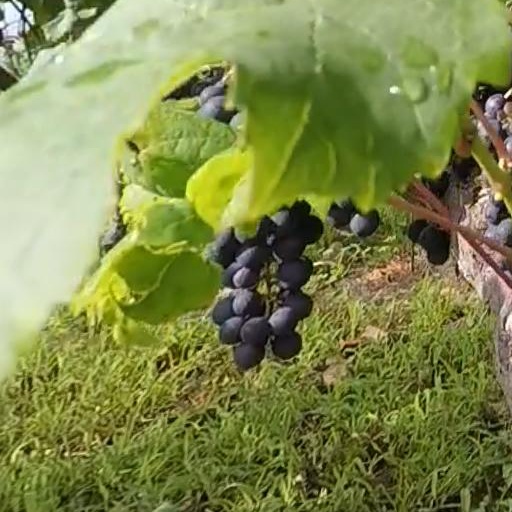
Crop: grape